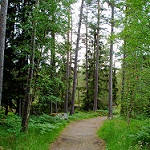
Scene: Outdoor